Rhett Lawrence

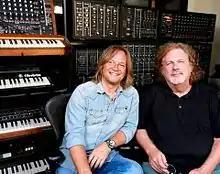
Rhett Lawrence with Dave Pensado, where they mixed recordings for Kelly Clarkson and Black Eyed Peas

Lawrence's other noteworthy production and songwriting credits include the 2000 single "Never Be the Same Again" by Melanie C, the 1998 single "Angel of Mine" by Monica (originally recorded by Eternal), and the 1997 single "I Wanna Be the Only One" for Eternal.